Serbs of Bosnia and Herzegovina

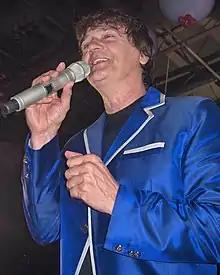
Zdravko Čolić

Although the constitution names Sarajevo as the capital of Republika Srpska, the northwestern city of Banja Luka is the headquarters of most of the institutions of government, including the parliament, and is therefore the "de facto" capital. After the war, Republika Srpska retained its army, but in August 2005, the parliament consented to transfer control of the Army of Republika Srpska to a state-level ministry and abolish the entity's defense ministry and army by 1 January 2006. These reforms were required by NATO as a precondition of Bosnia and Herzegovina's admission to the Partnership for Peace programme. Bosnia and Herzegovina joined the programme in December 2006.